Lady Margarita Armstrong-Jones

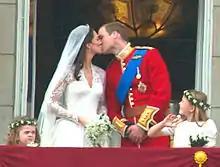
Armstrong-Jones (far right) on the balcony of Buckingham Palace after the wedding of Prince William and Catherine Middleton

In 2011, Lady Margarita served as a bridesmaid at the wedding of Prince William and Catherine Middleton alongside Lady Louise Windsor, Eliza Lopes, and Grace van Cutsem. Her elder brother, Viscount Linley, served as a page of honour to Elizabeth II. During the festivities, she was guided by Pippa Middleton, whom she accompanied in the carriage ride to the abbey and sat with during the church service.